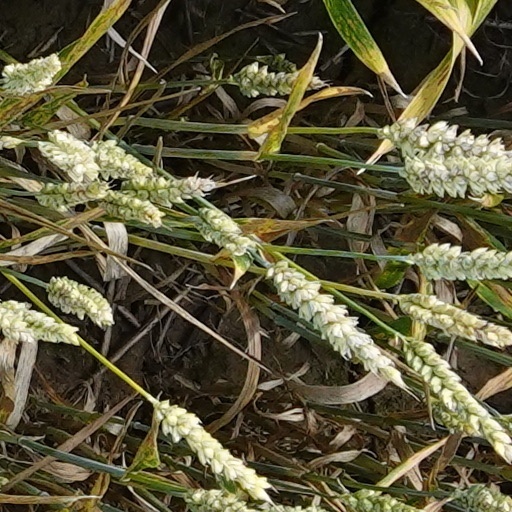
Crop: wheat